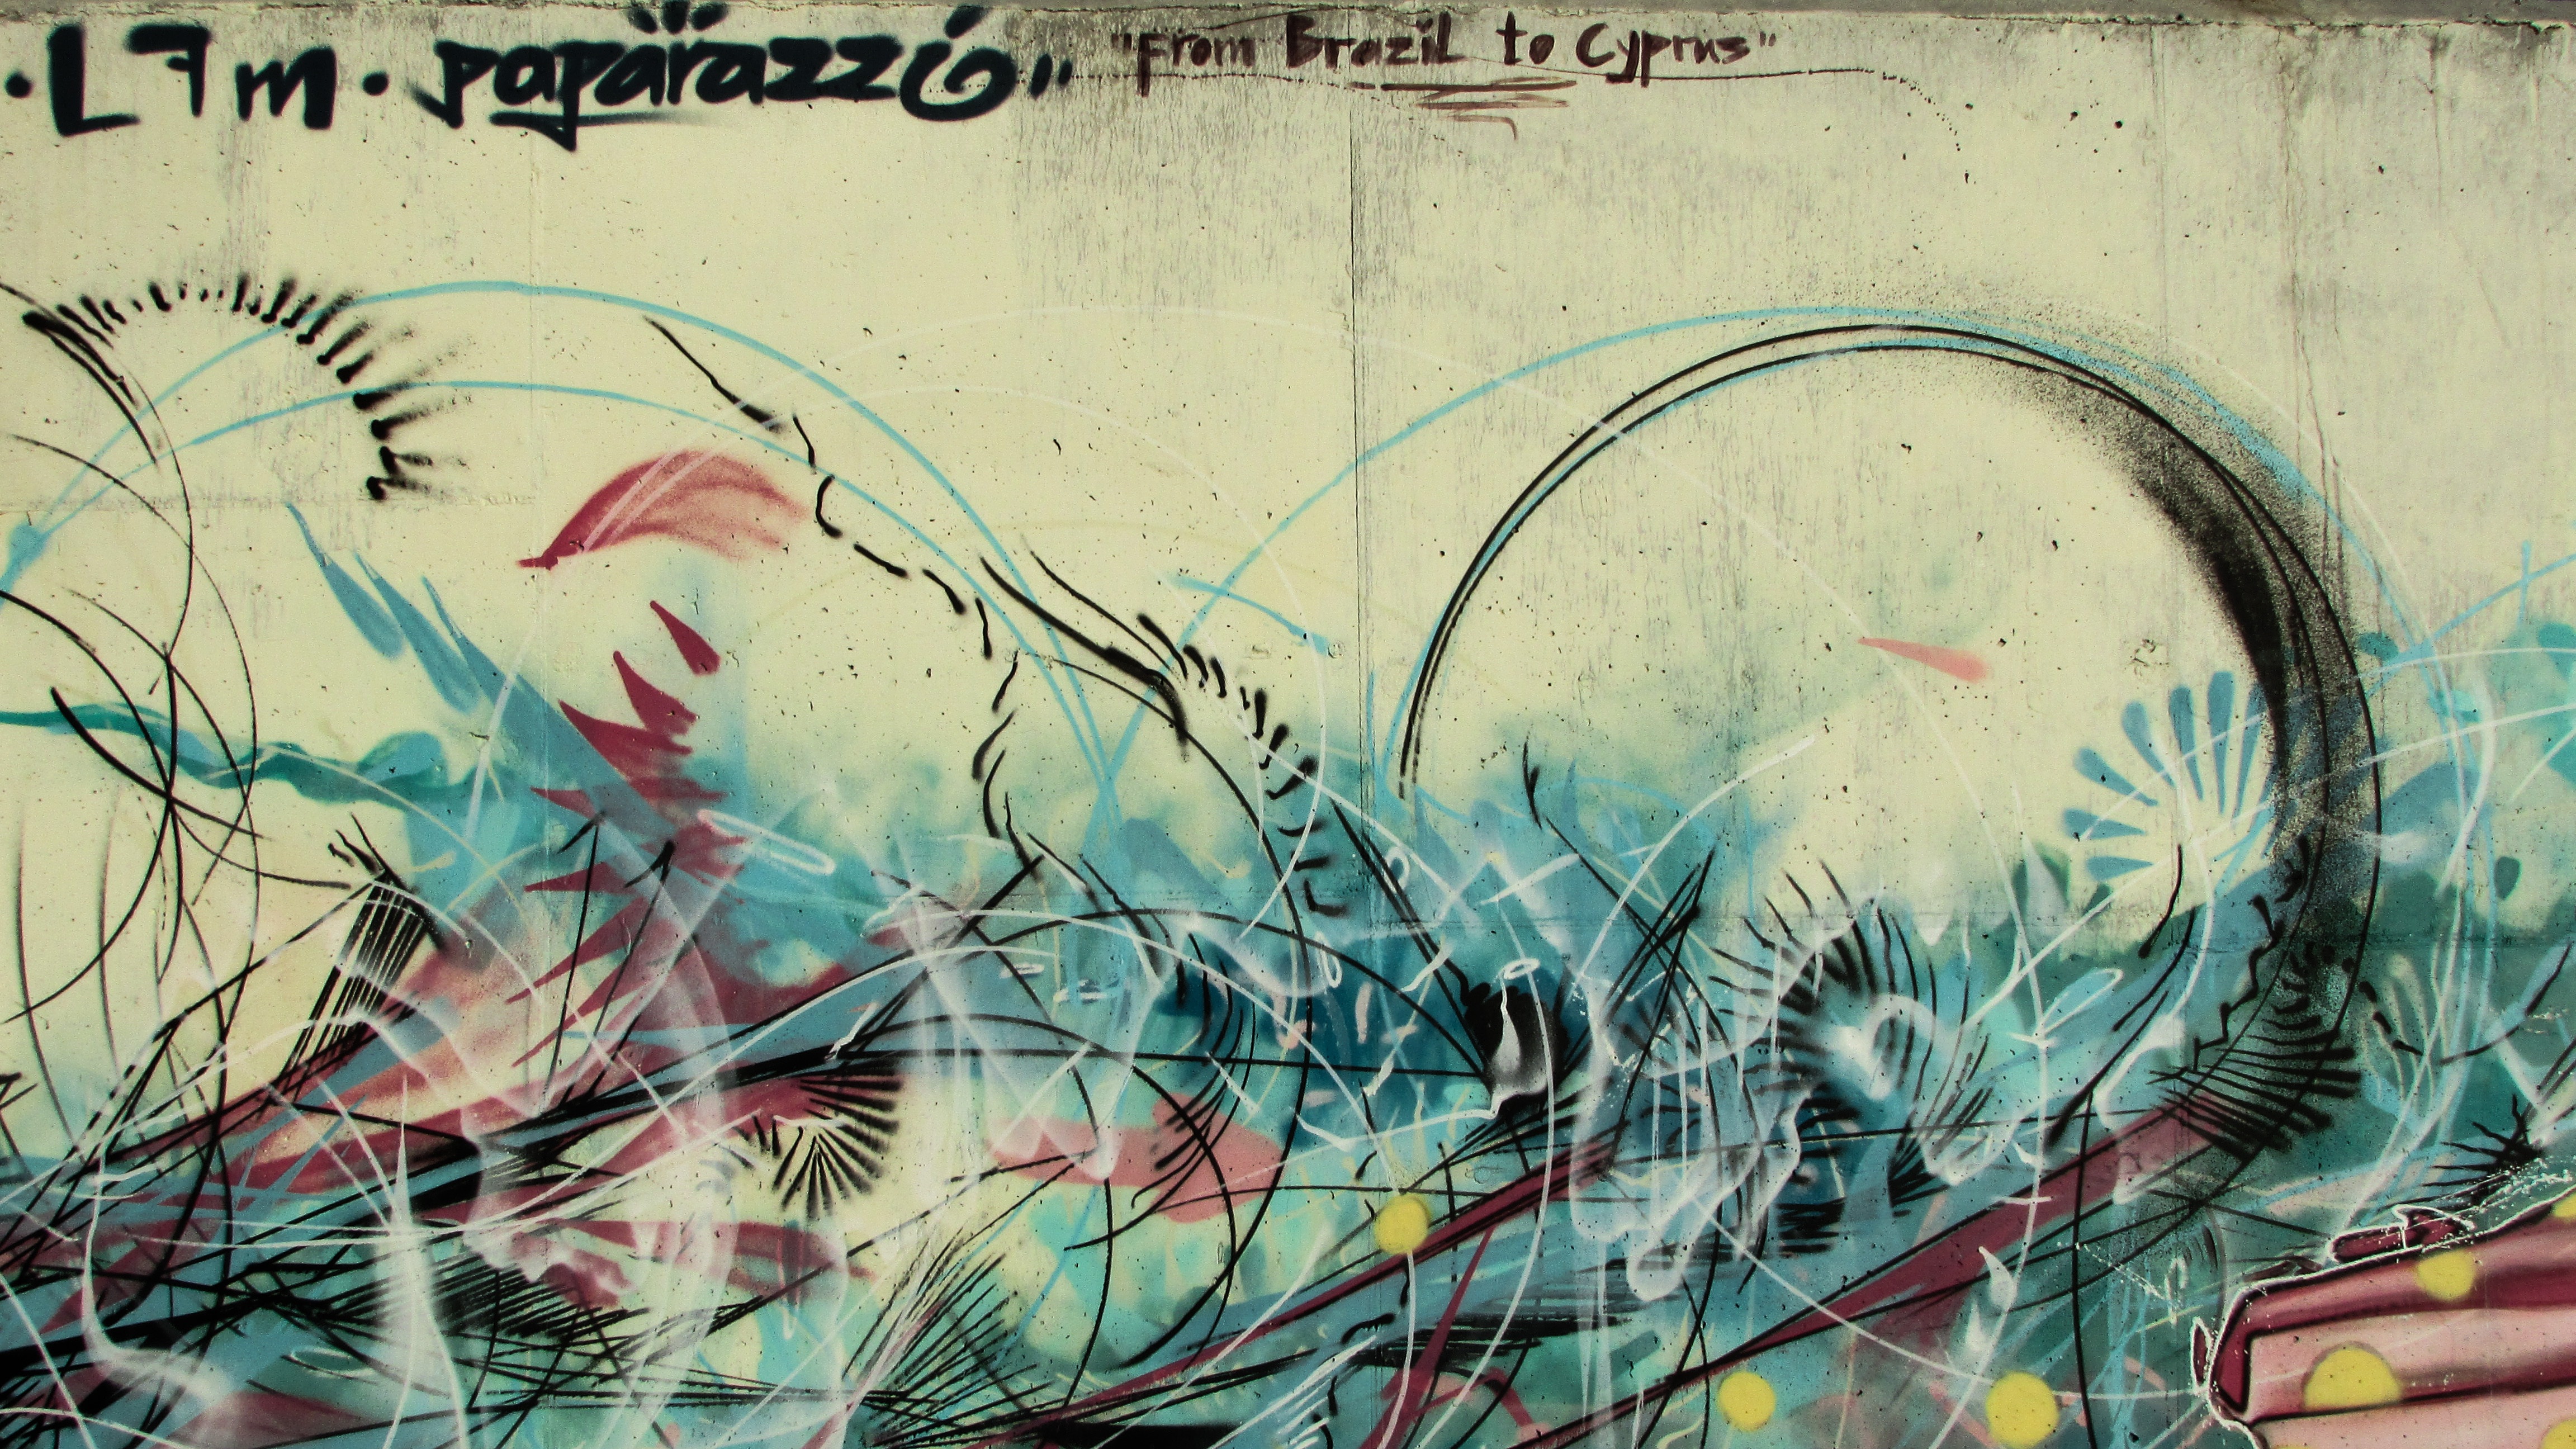
paint, colorful, graffiti, art, sketch, drawing, illustration, cyprus, graffiti wall, ayia napa